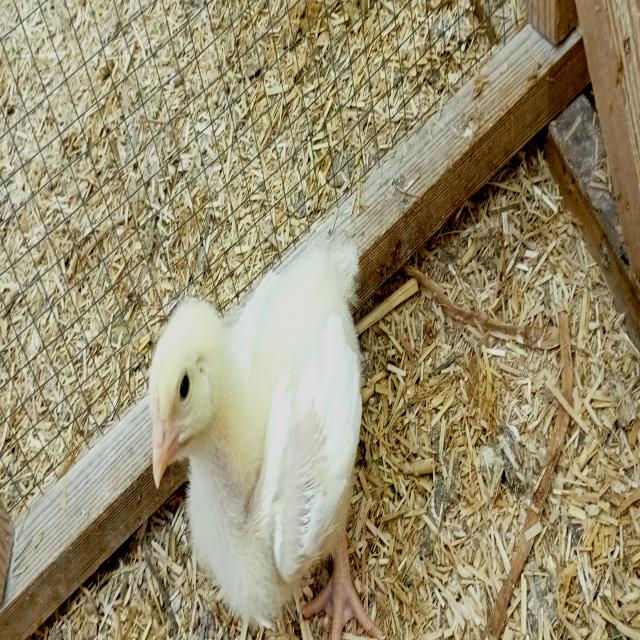
Weight: 358 g